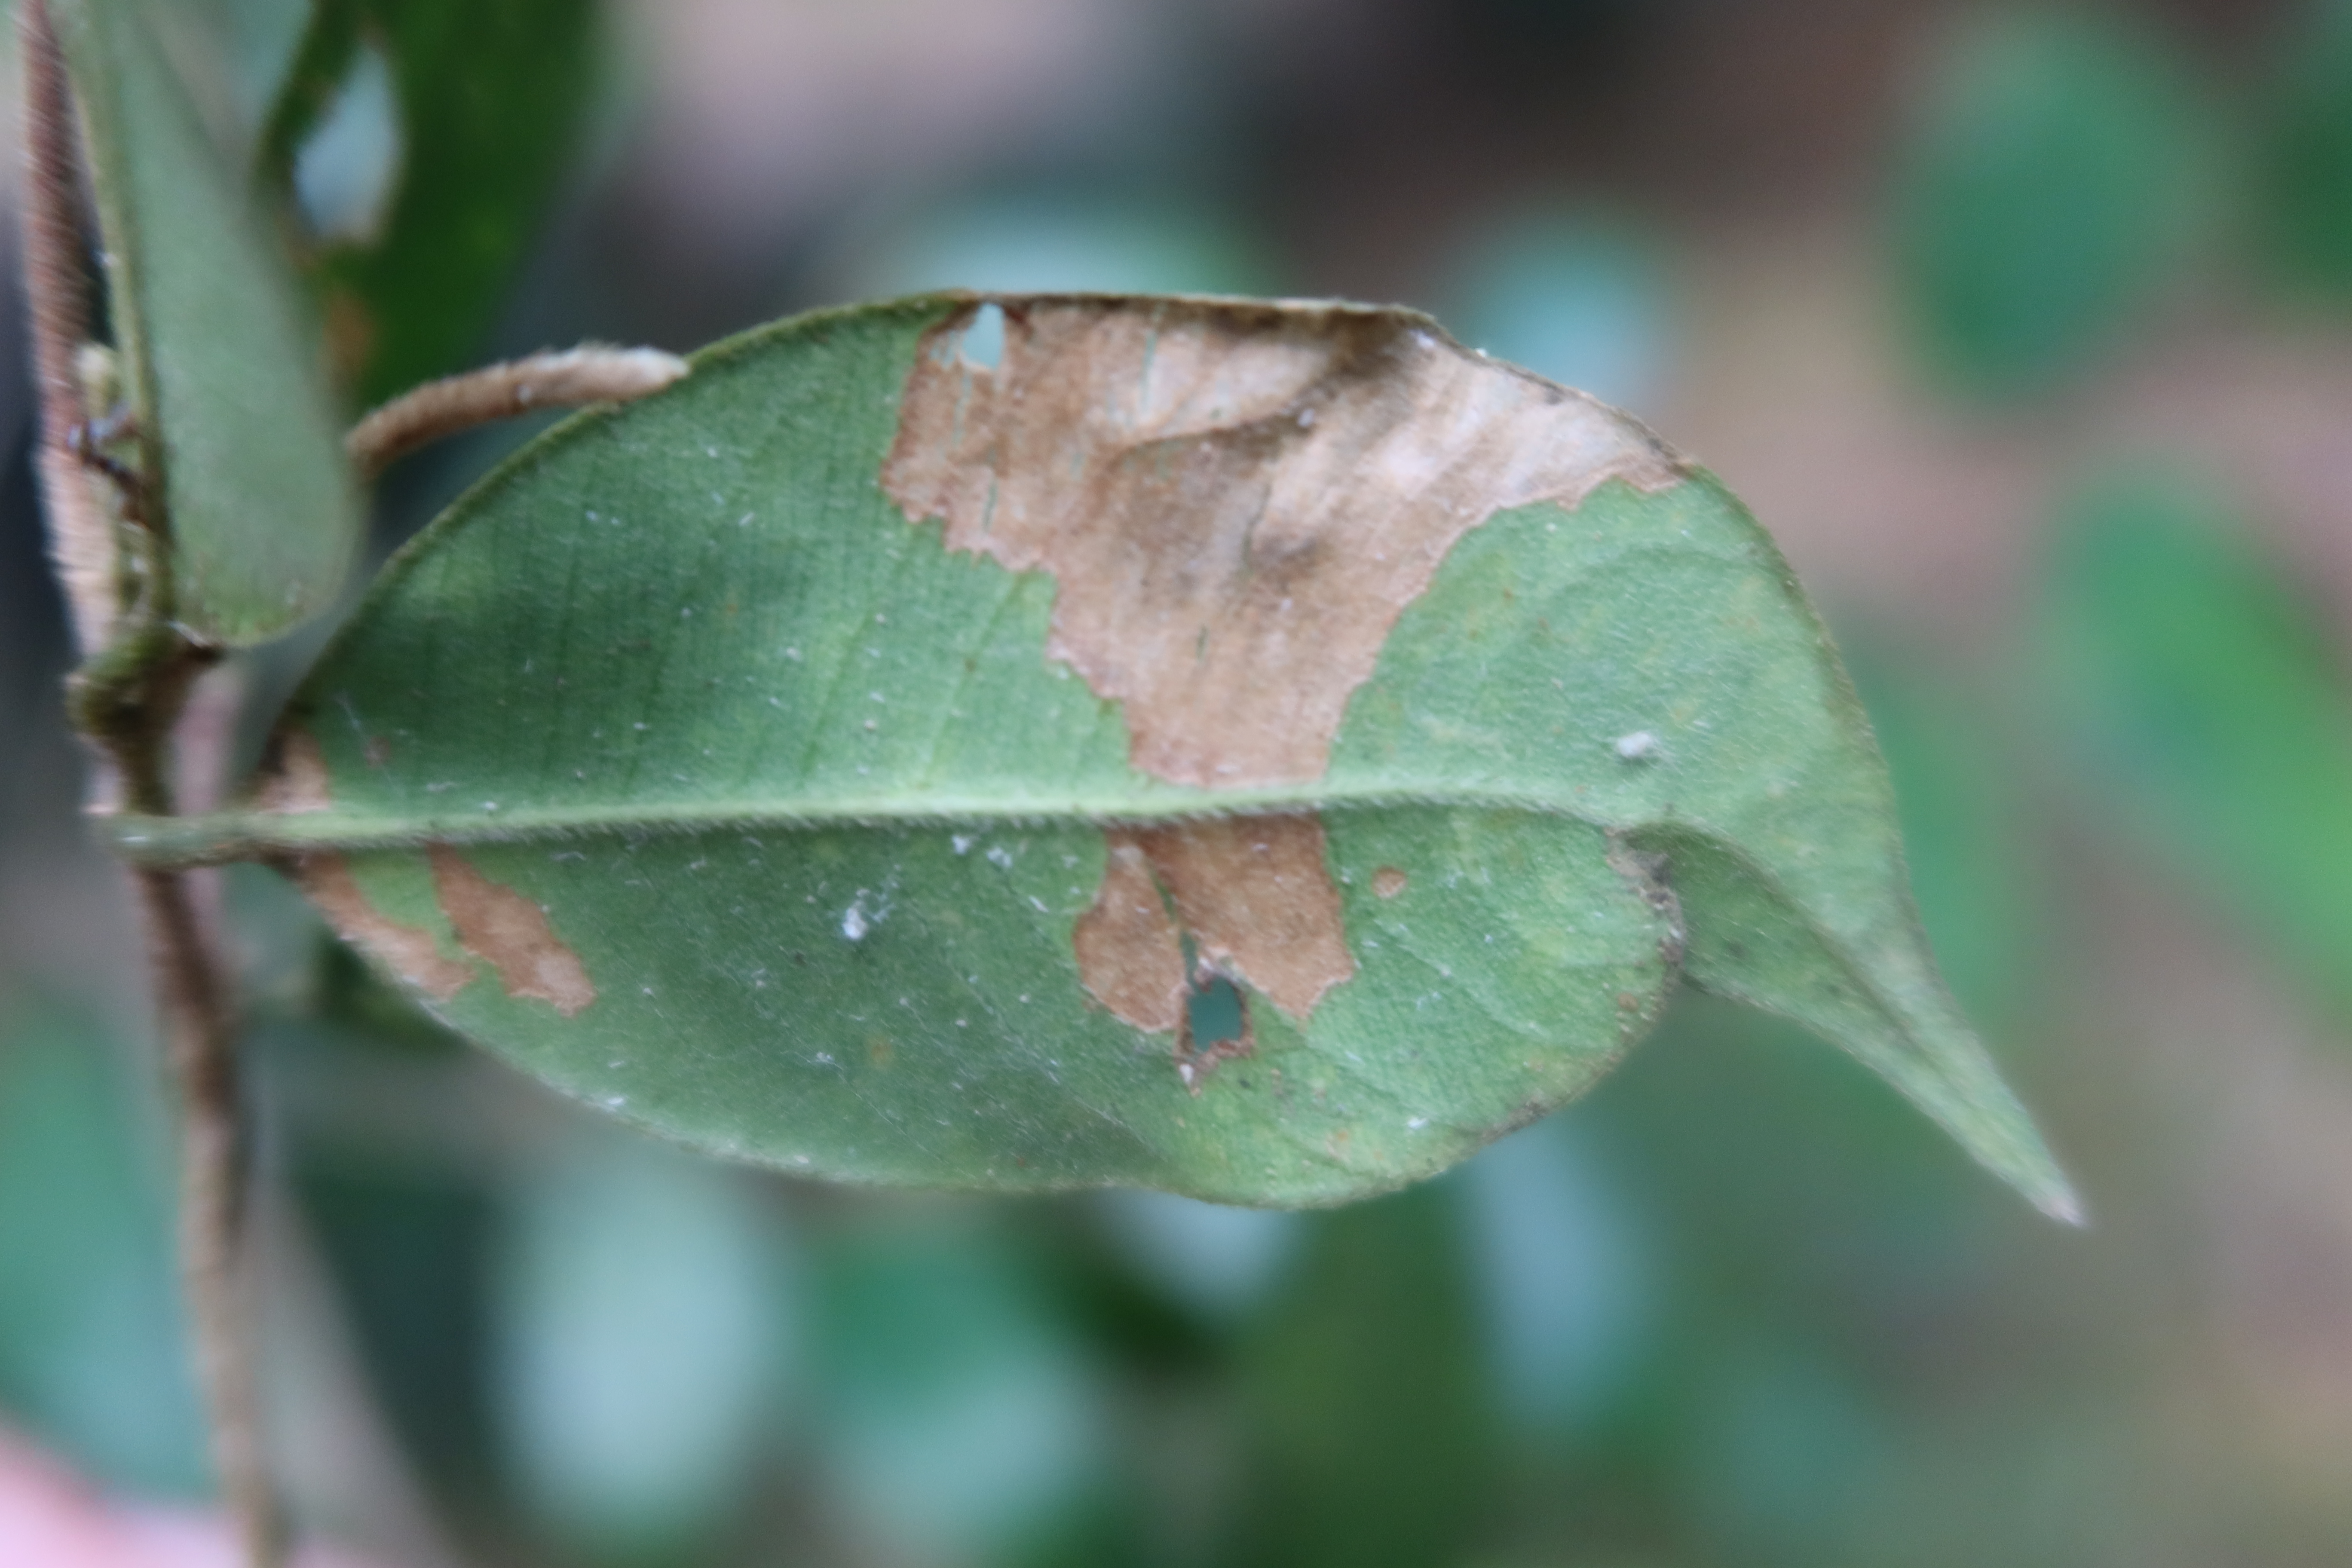
Label: Powdery mildew